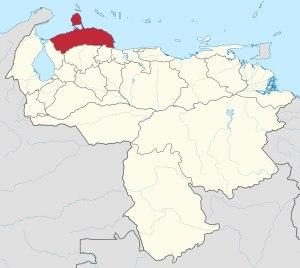
La péninsule de Paraguaná est située dans le nord de l'État de Falcón au Venezuela. Elle a une superficie de 3 405 km².